Daniel Harding

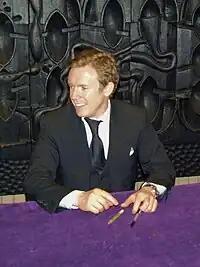
Daniel Harding (2011)

Harding was born in Oxford. He studied trumpet at Chetham's School of Music and was a member of the National Youth Orchestra at age 13. At age 17, Harding assembled a group of musicians to perform "Pierrot Lunaire" of Arnold Schoenberg, and sent a tape of the performance to Simon Rattle in Birmingham. After listening to this tape, Rattle hired Harding as his assistant at the City of Birmingham Symphony Orchestra for a year, from 1993 to 1994. Harding then attended the University of Cambridge, but after his first year at university, Claudio Abbado named him his assistant with the Berlin Philharmonic Orchestra. Harding first conducted the Berlin Philharmonic at age 21. At the time of his first conducting appearance at The Proms in 1996, he was then the youngest-ever conductor to appear there. Harding has stated that he has never had formal conducting lessons. He is a former Seiji Ozawa Fellow in conducting at Tanglewood Music Center.